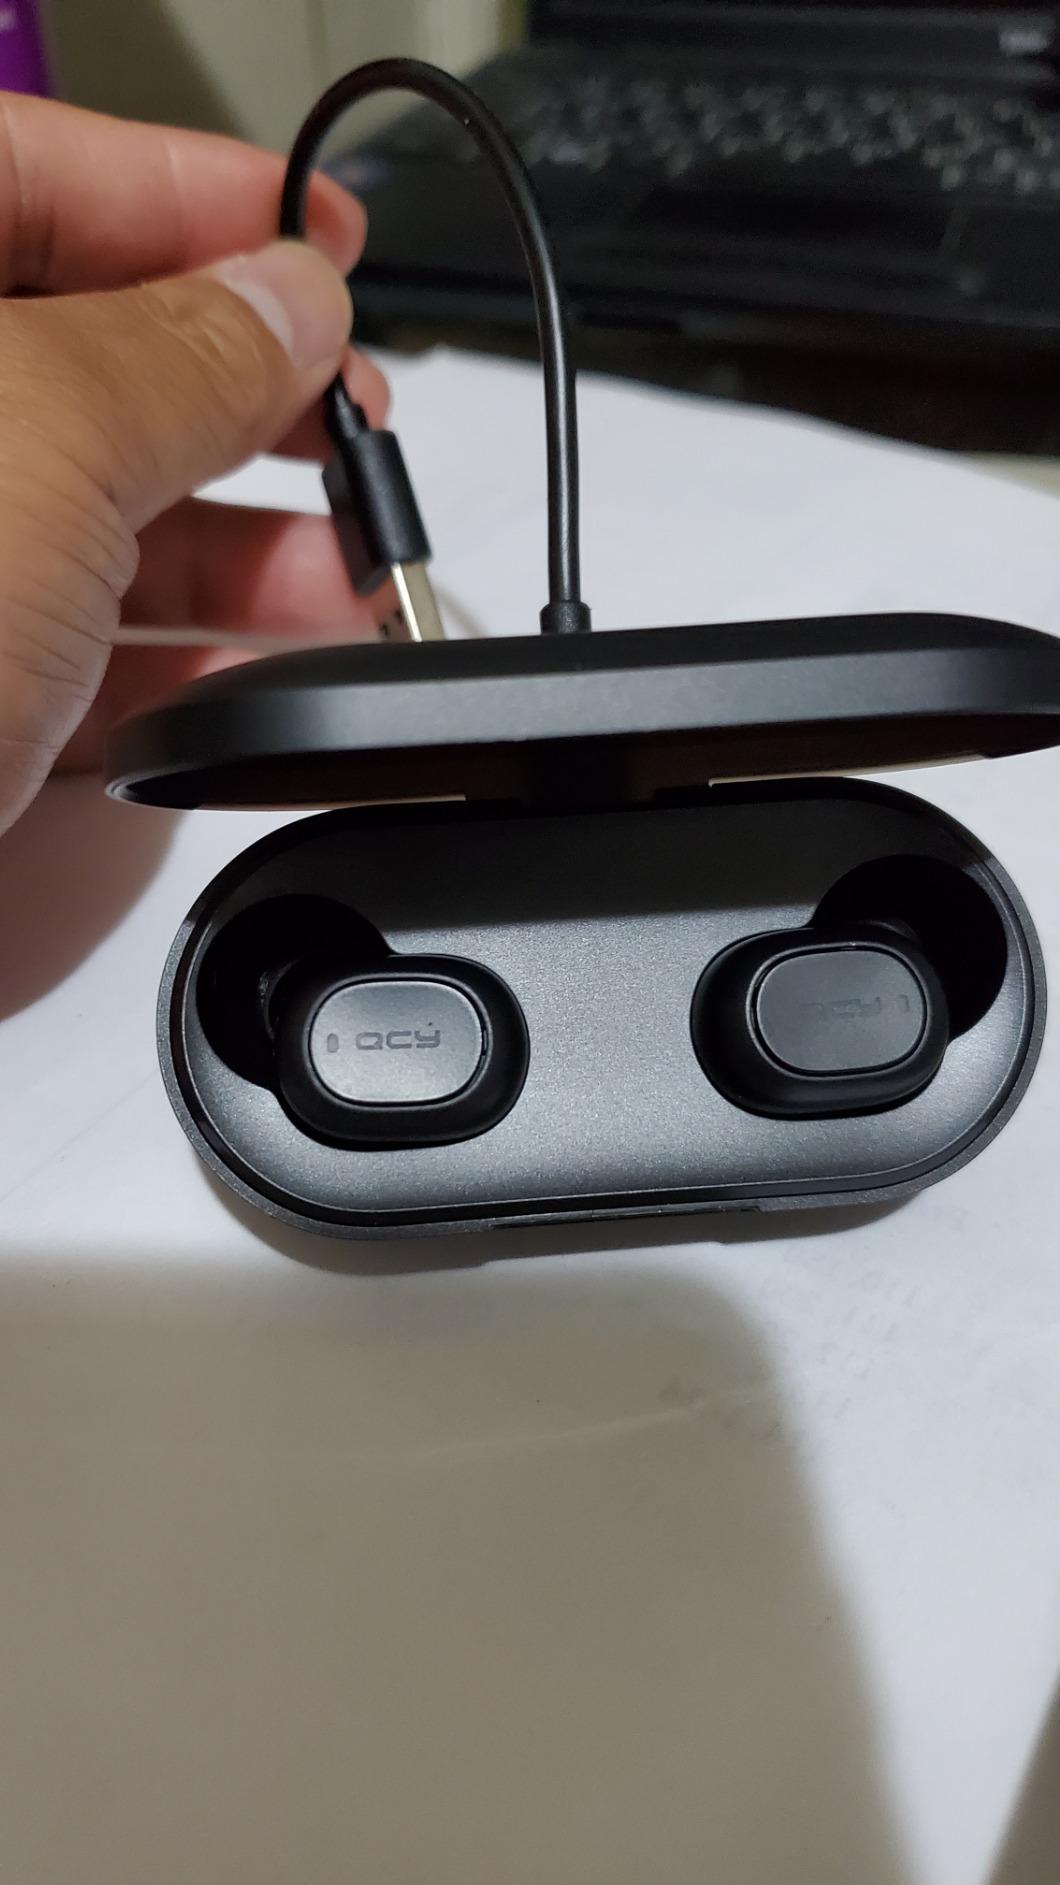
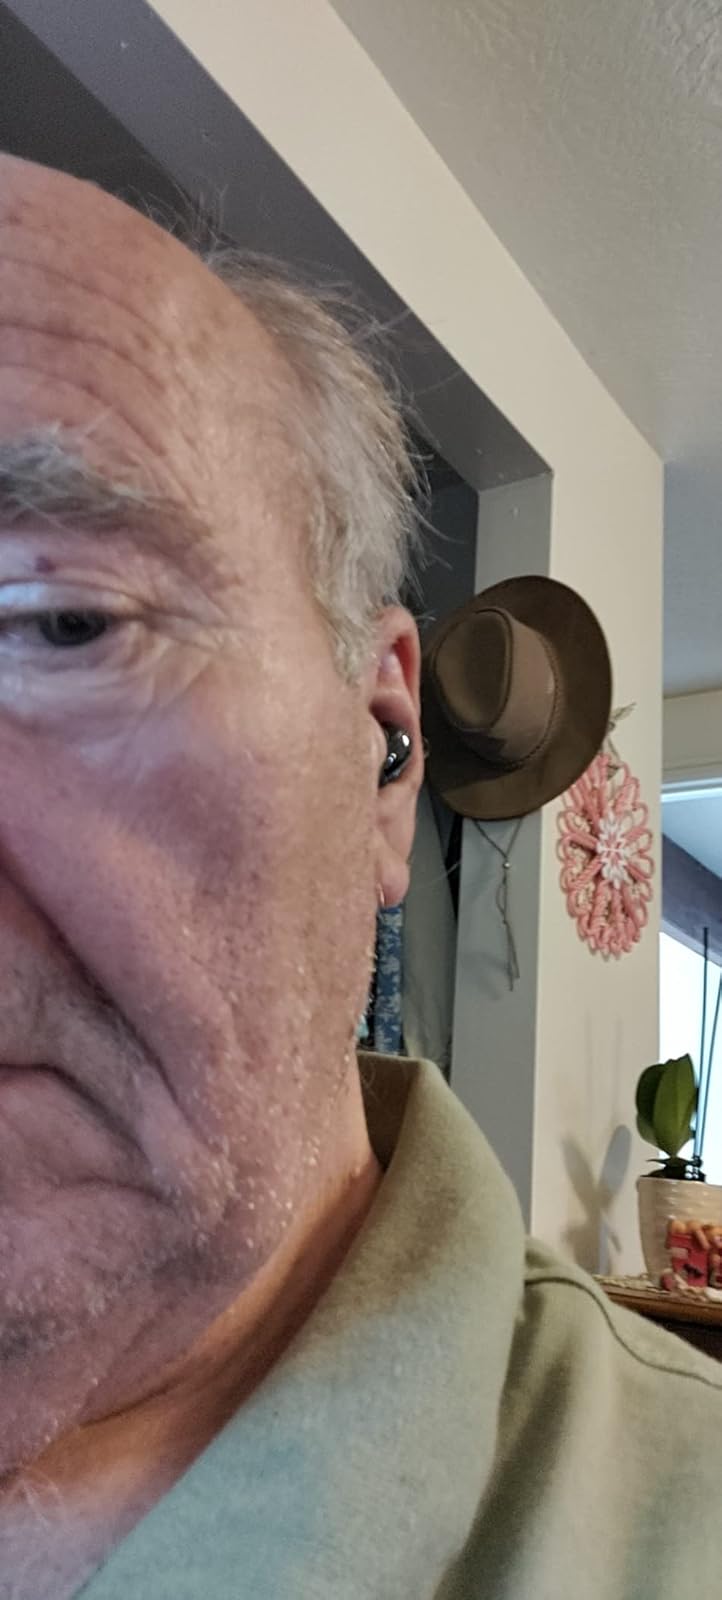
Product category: earbuds
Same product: no